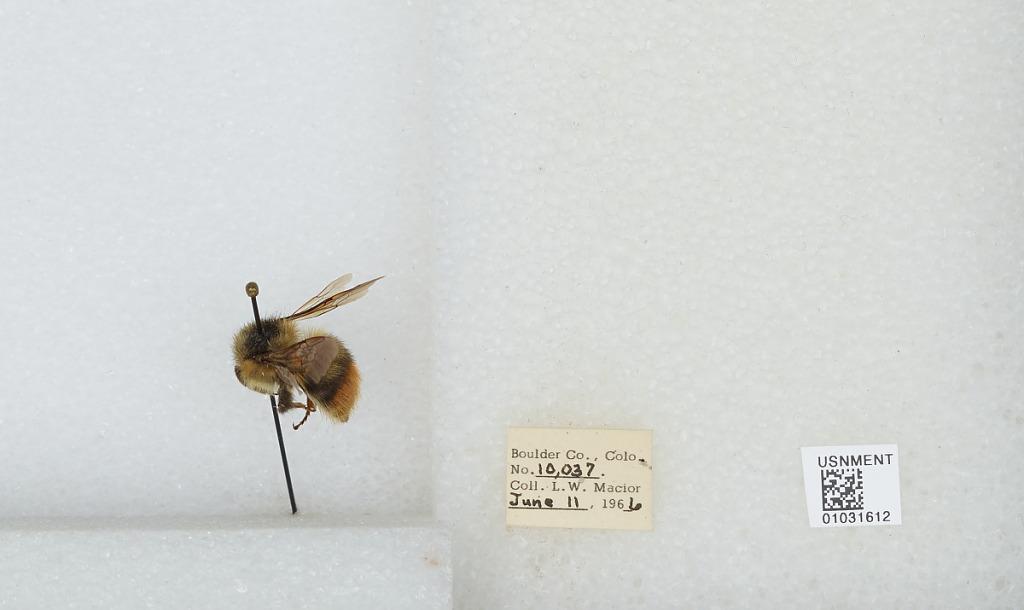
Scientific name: Bombus (Pyrobombus) mixtus Cresson
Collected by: L. Macior
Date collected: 1966-6-11
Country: United States
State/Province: Colorado
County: Boulder
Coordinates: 40.015, -105.27